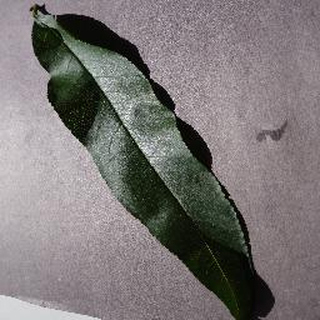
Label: healthy_peach